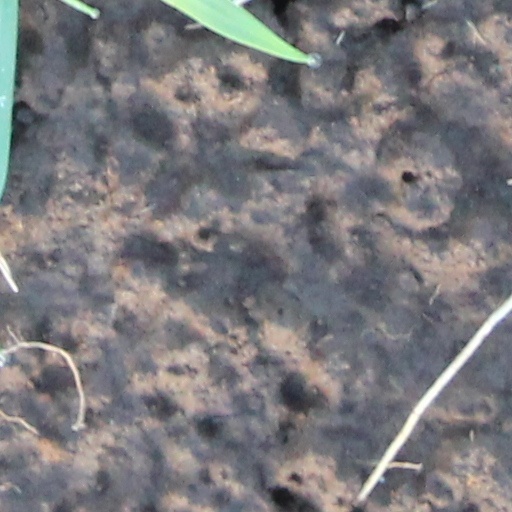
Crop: wheat